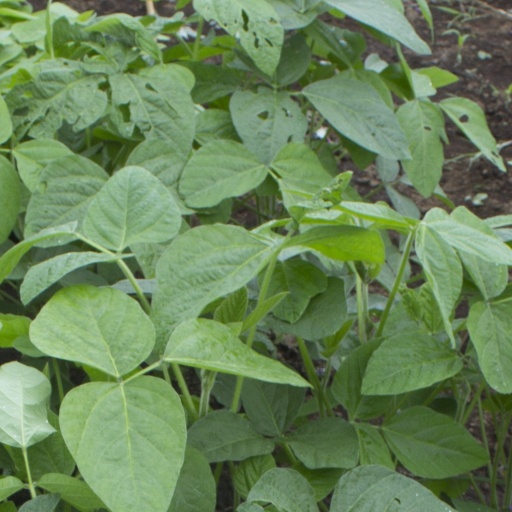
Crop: soybean